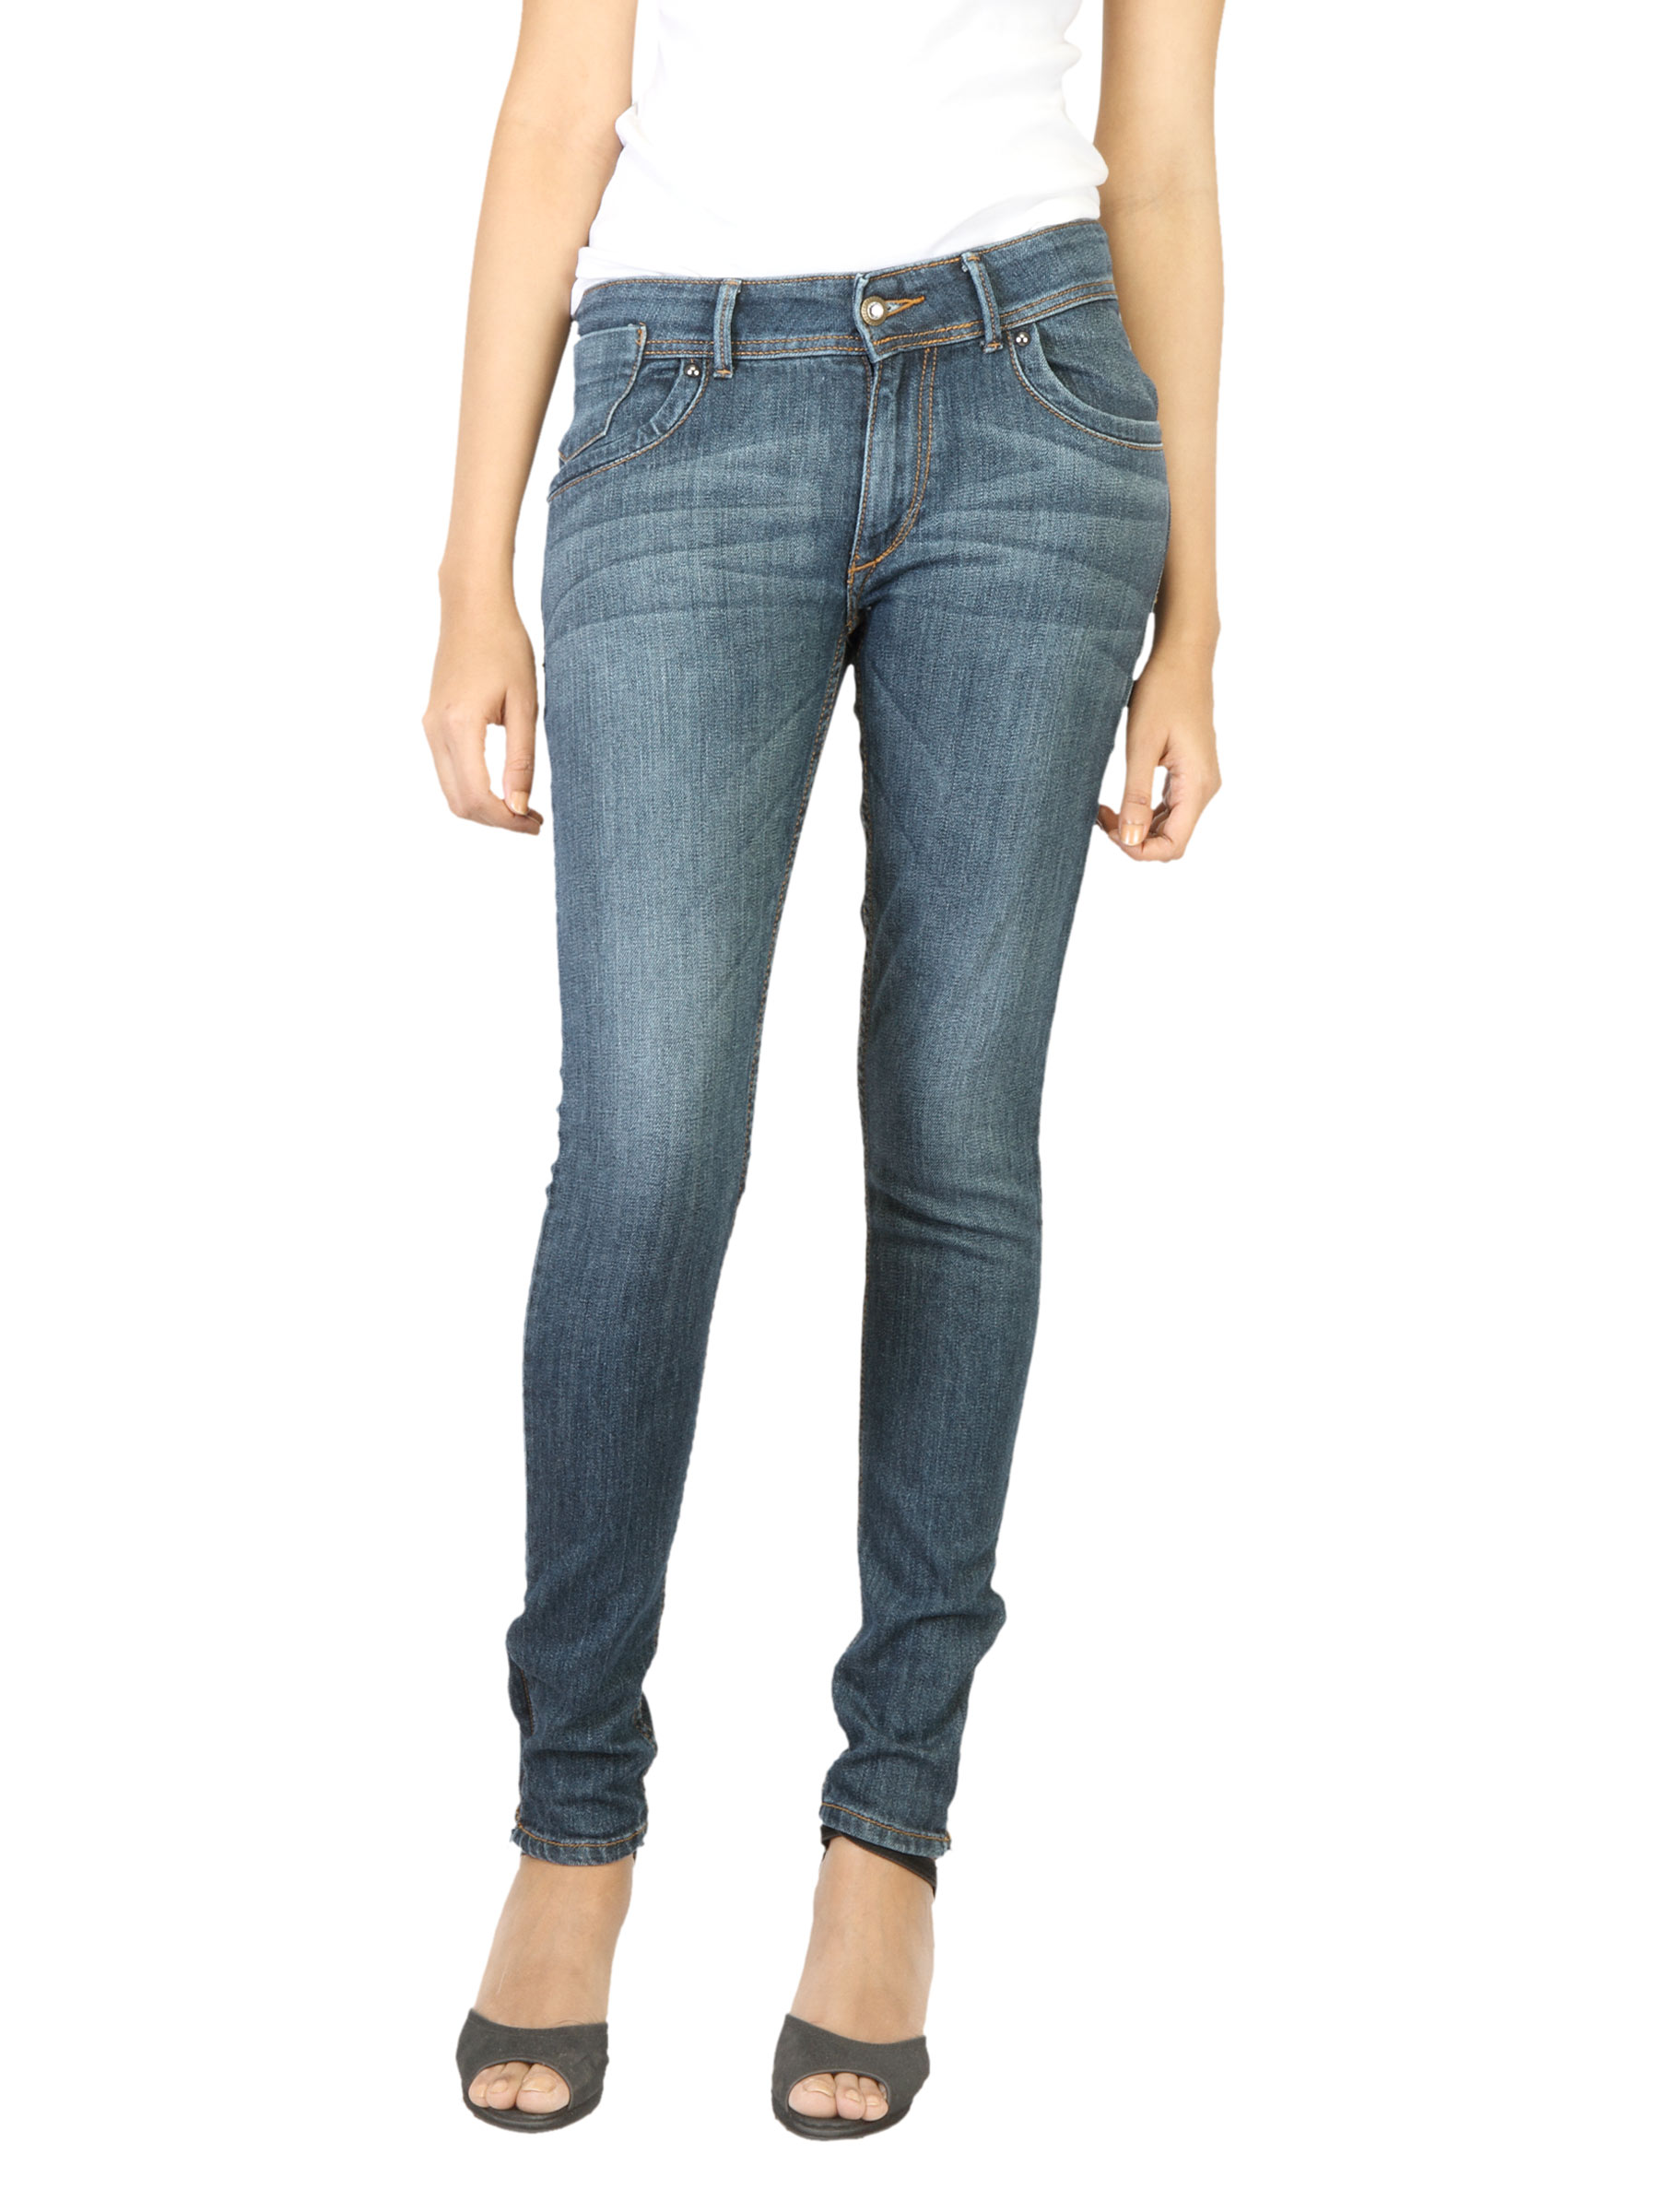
Flying Machine Women Midrise Blue Jeans
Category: Apparel / Bottomwear / Jeans
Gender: Women
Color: Blue
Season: Fall 2011
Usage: Casual